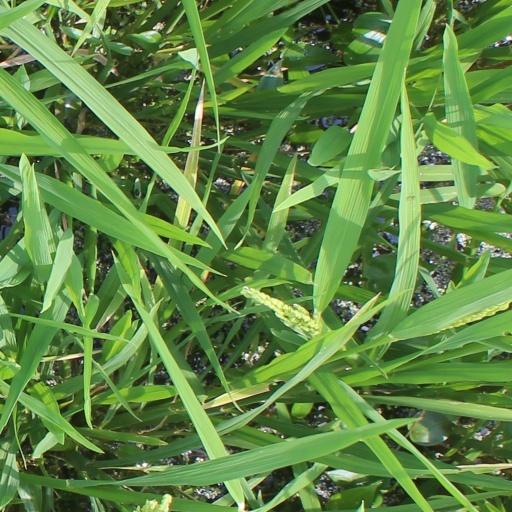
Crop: rice